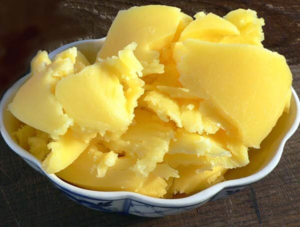
Le beurre clarifié, parfois appelé beurre purifié, est un beurre fondu puis décanté pour ôter la caséine et le lactosérum. Le beurre clarifié se conserve mieux et supporte des températures plus élevées que le beurre frais. Il est également appelé ghi ou ghee en Inde.